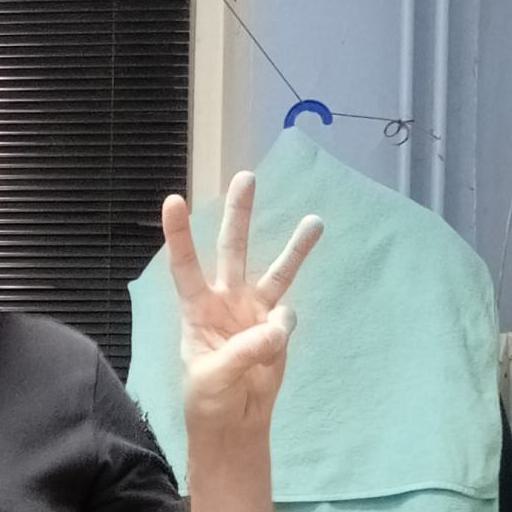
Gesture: three